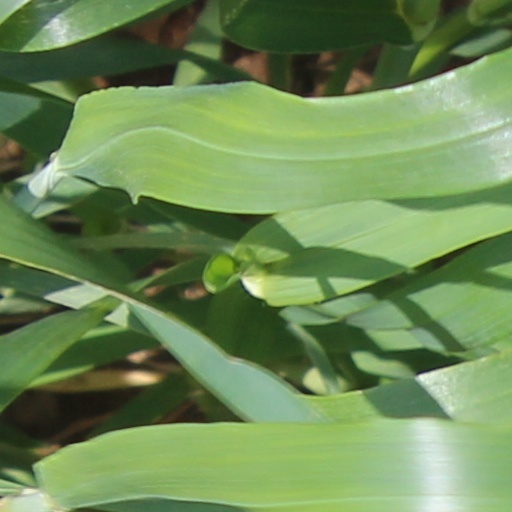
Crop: wheat